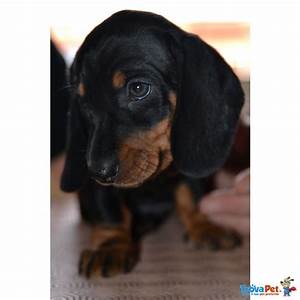
Label: dog